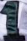
Number: 1